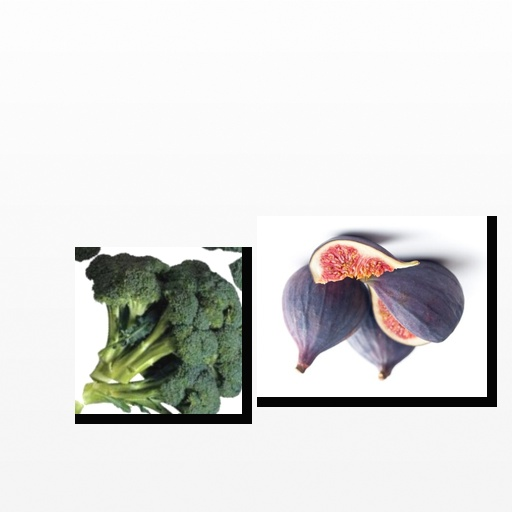
Food items: broccoli, fig